Thokchom Radheshyam Singh

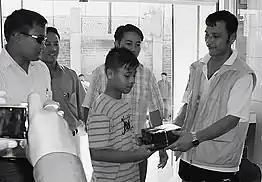
"Radheshyam in 2009 presenting an award to Priyakanta Laishram."

In 2017, Dr. Thokchom Radheshyam joined politics by contesting on a BJP ticket and was elected from Heirok Assembly constituency. He defeated Moirangthem Okendro from Indian National Congress, who was the then Education Minister and the President of INC Manipur.